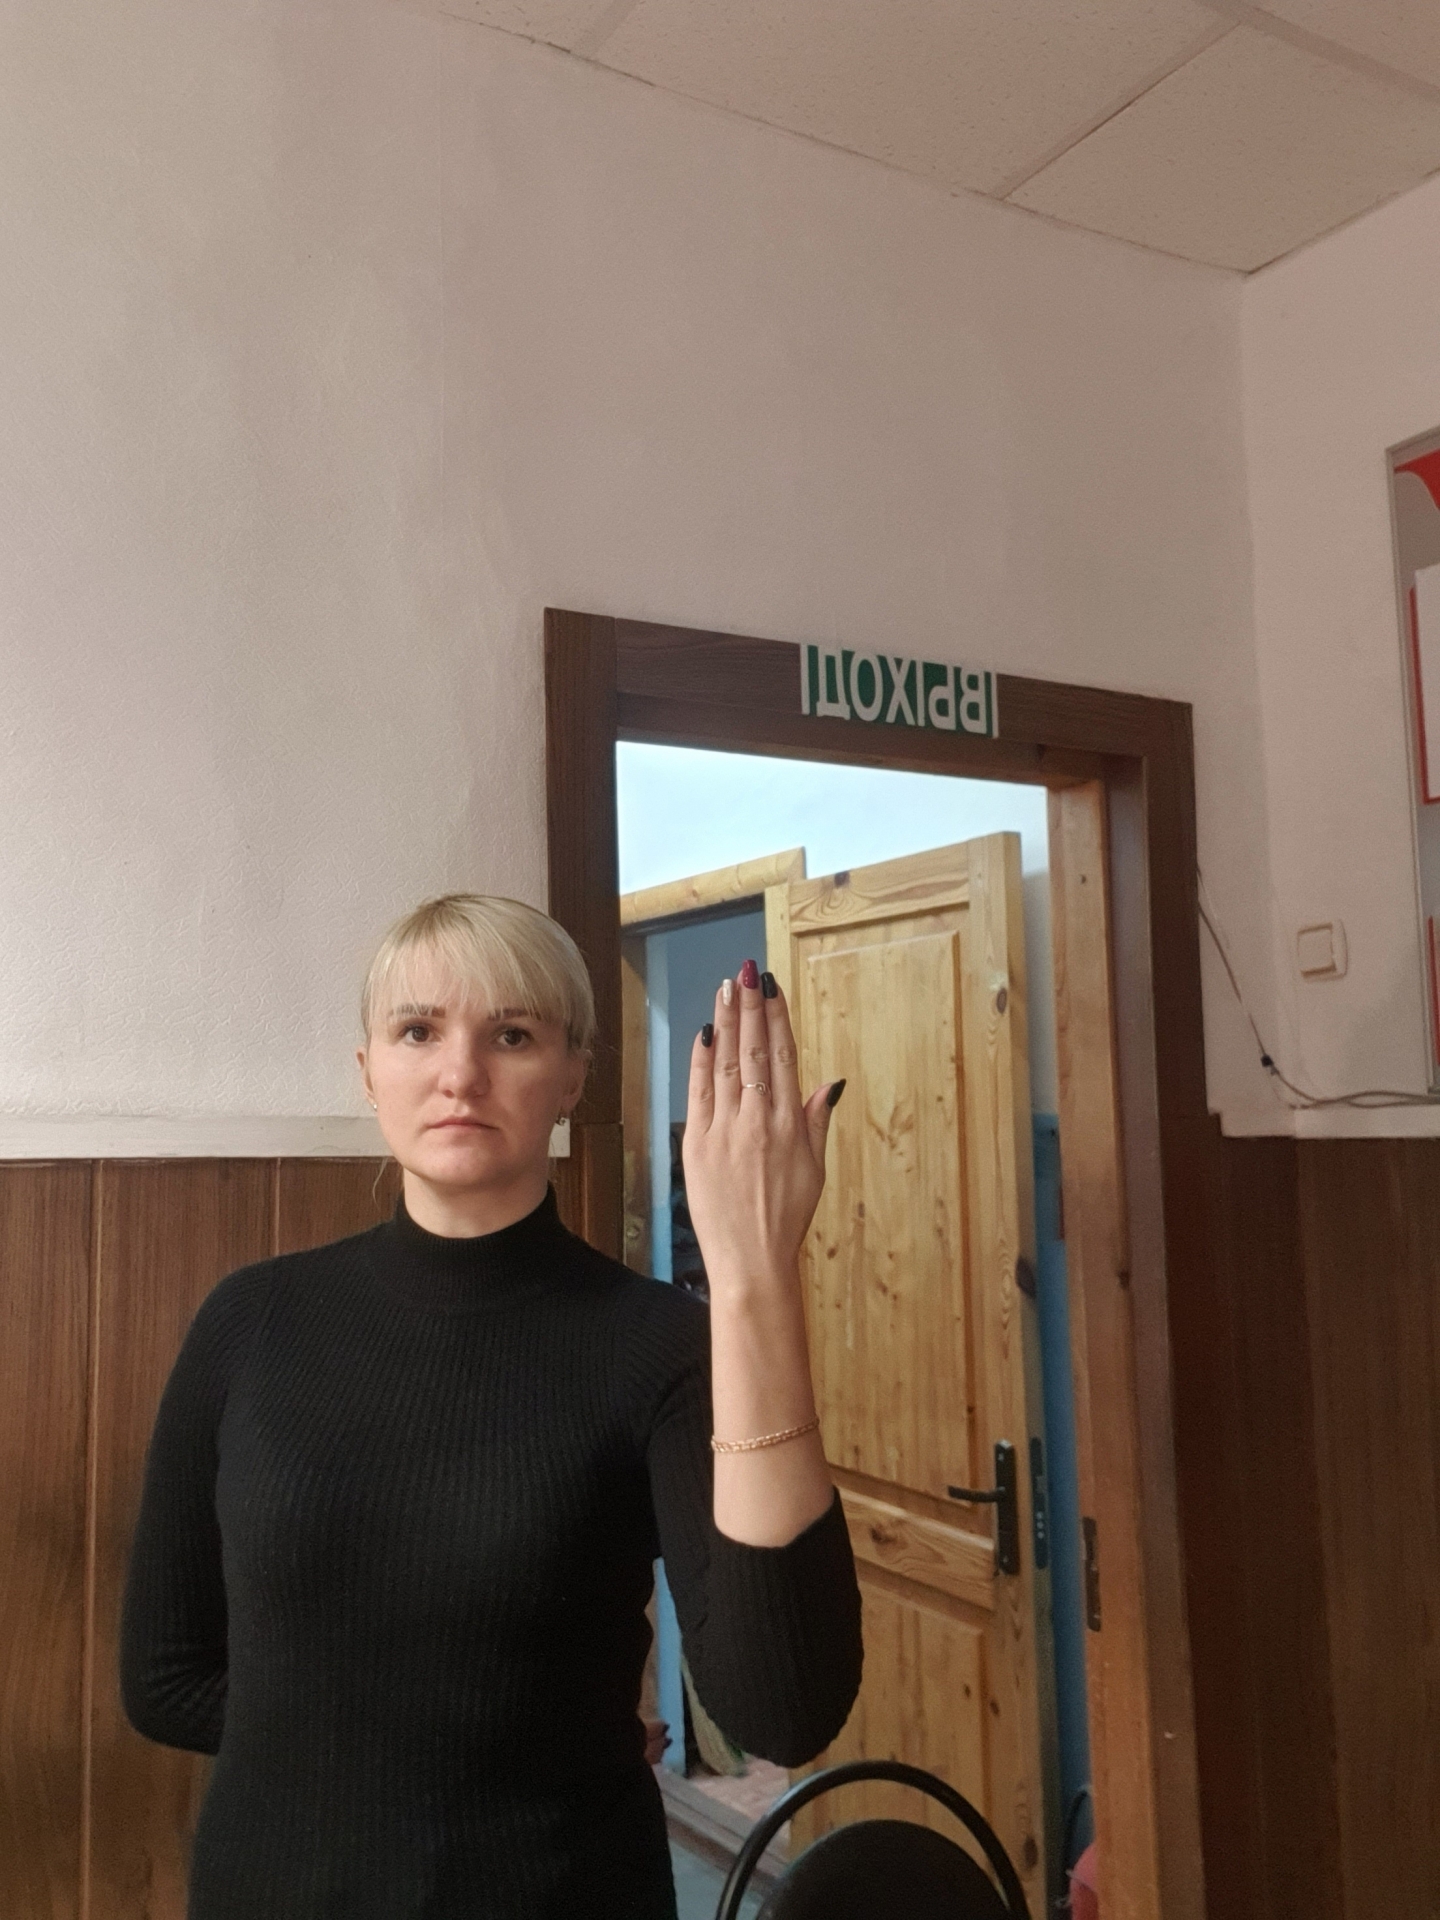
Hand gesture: stop_inverted